Šumadija

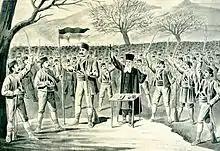
The First Serbian Uprising began in Šumadija (Orašac Assembly depicted).

Pavle Bakić, who had estates on the Venčac, left between 1515 and 1522 "with a large group of people into Hungary." Schweiger, who passed through Serbia in 1577, said that he travelled from Kolar "[through] a deserted region, scarcely settled and badly processed, in three days not having seen more than five poor villages." In groups or individually, families left their homeland and went in different directions, over ("preko") the rivers to Syrmia, Banat, Bačka, and Slavonia; to Bosnia; and to other regions. This flight lasted until the end of the 18th century, then again after 1813. During the Austro-Turkish War (1787–91), in 1788, the residents of the Šumadija villages Koraćica, Nemenikuće, and Rogače fled "preko". Among them were Milovan Vidaković, who wrote, "We are watching the villages through which and along which we passed, all are already covered in grass, not a living soul in them, all has gone; vineyards, gardens, flats, it's all empty and lying in weeds." More flights ensued after 1813. For example, the parents of activist Ilija Milosavljević-Kolarac fled "preko" with the rest of the peasants in 1813 to hide from the Ottoman army. In Orašac, they crossed the Danube and settled in Crepaja, whence they later returned to their homes.